Huseyn Javid Monument

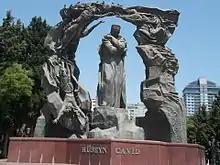
Huseyn Javid Monument in Baku (May 2020)

Huseyn Javid Monument is a monument to the Azerbaijani poet Huseyn Javid, located in Baku, the capital of Azerbaijan, in a park named in his honour, located on the Huseyn Javid Avenue. The authors of the bronze-cast monument are the People's Artist of Azerbaijan, the sculptor Omar Eldarov and the architects Yusif Gadimov and Rasim Aliyev. It was installed in 1993.